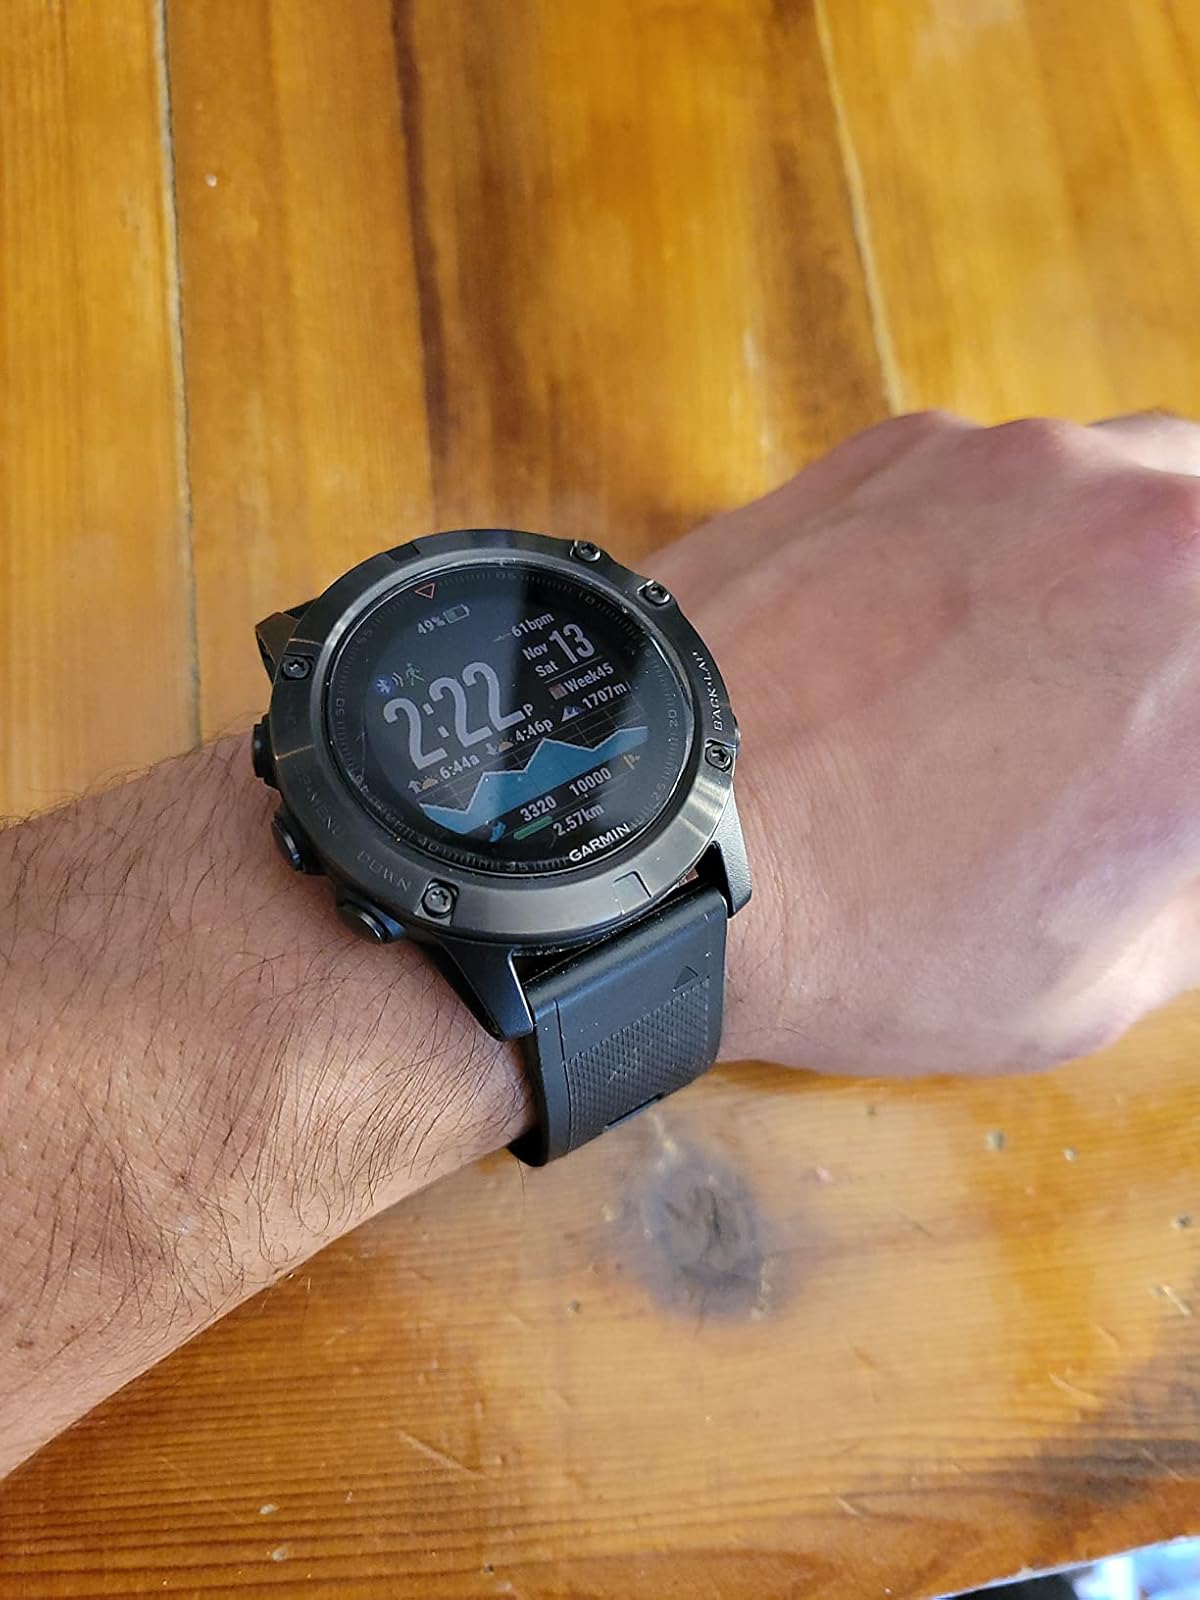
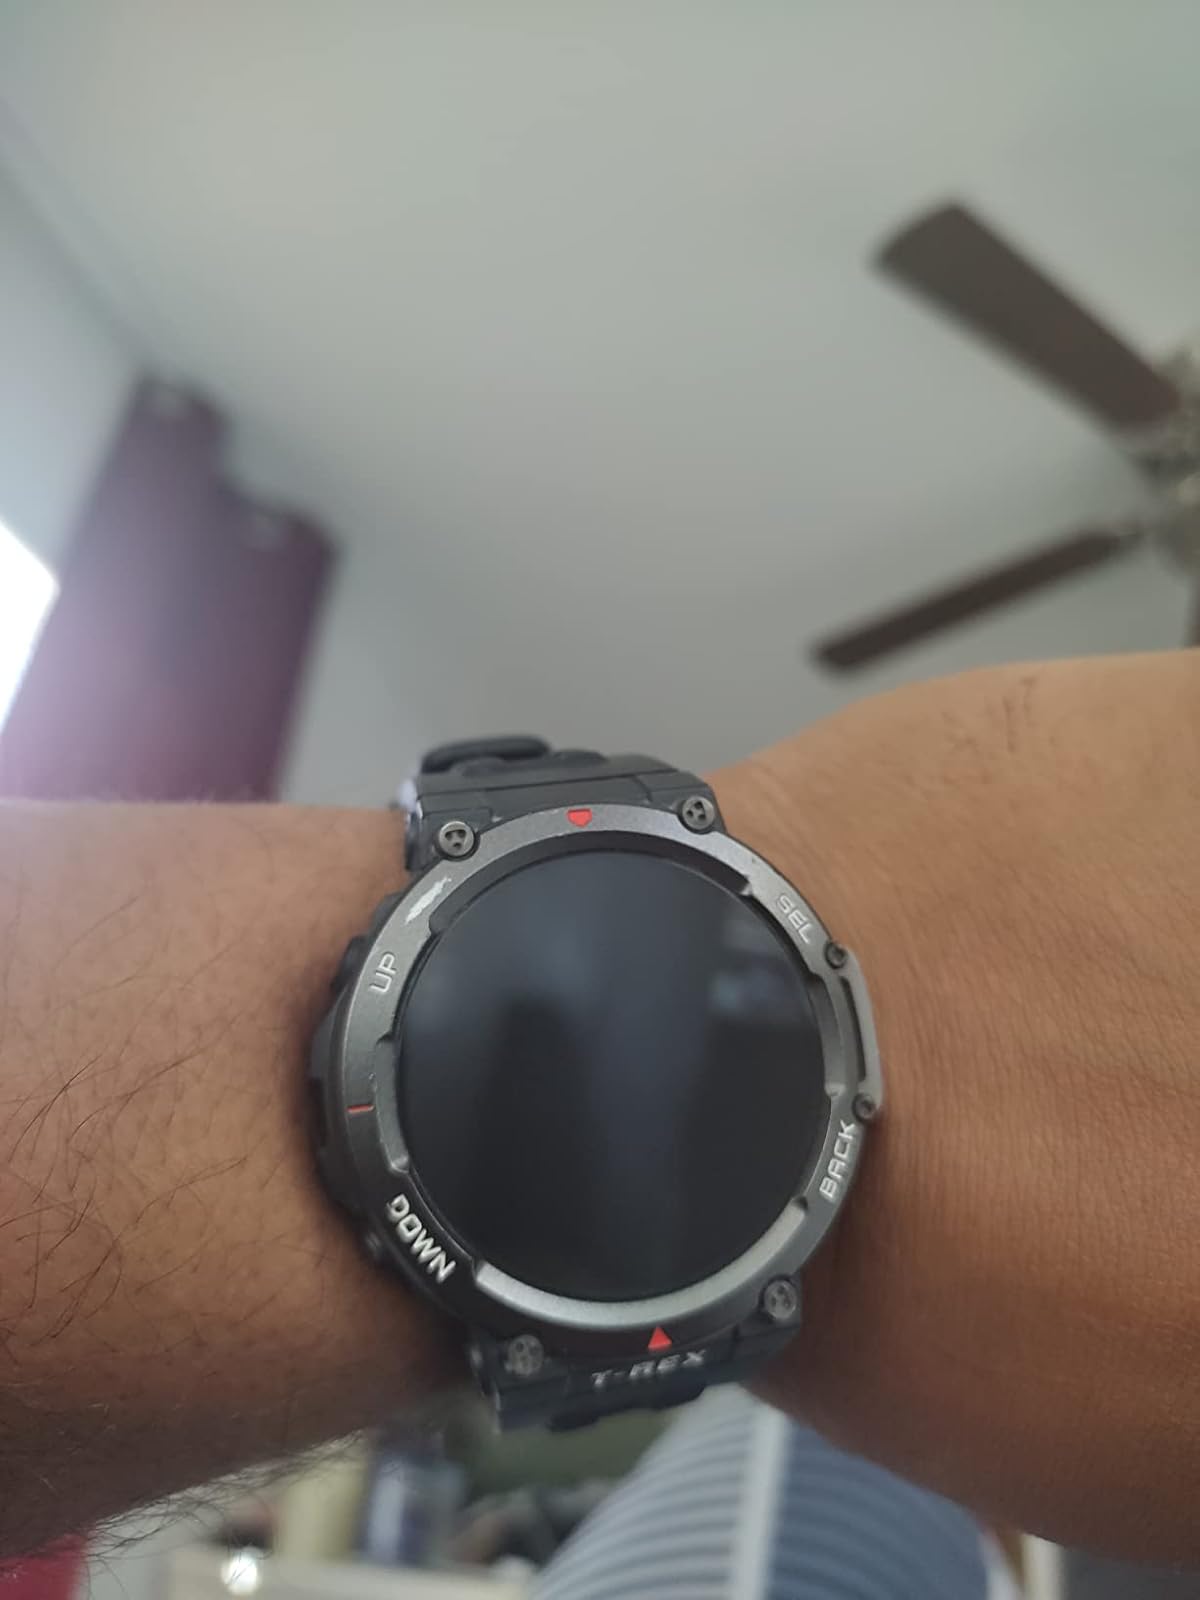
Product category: smartwatch
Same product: no